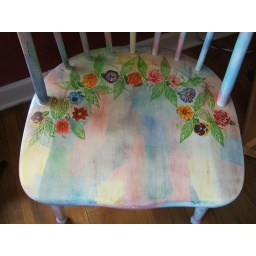
My stepmom also decorated this chair in a variety of colors with flowers